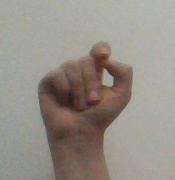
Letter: fa